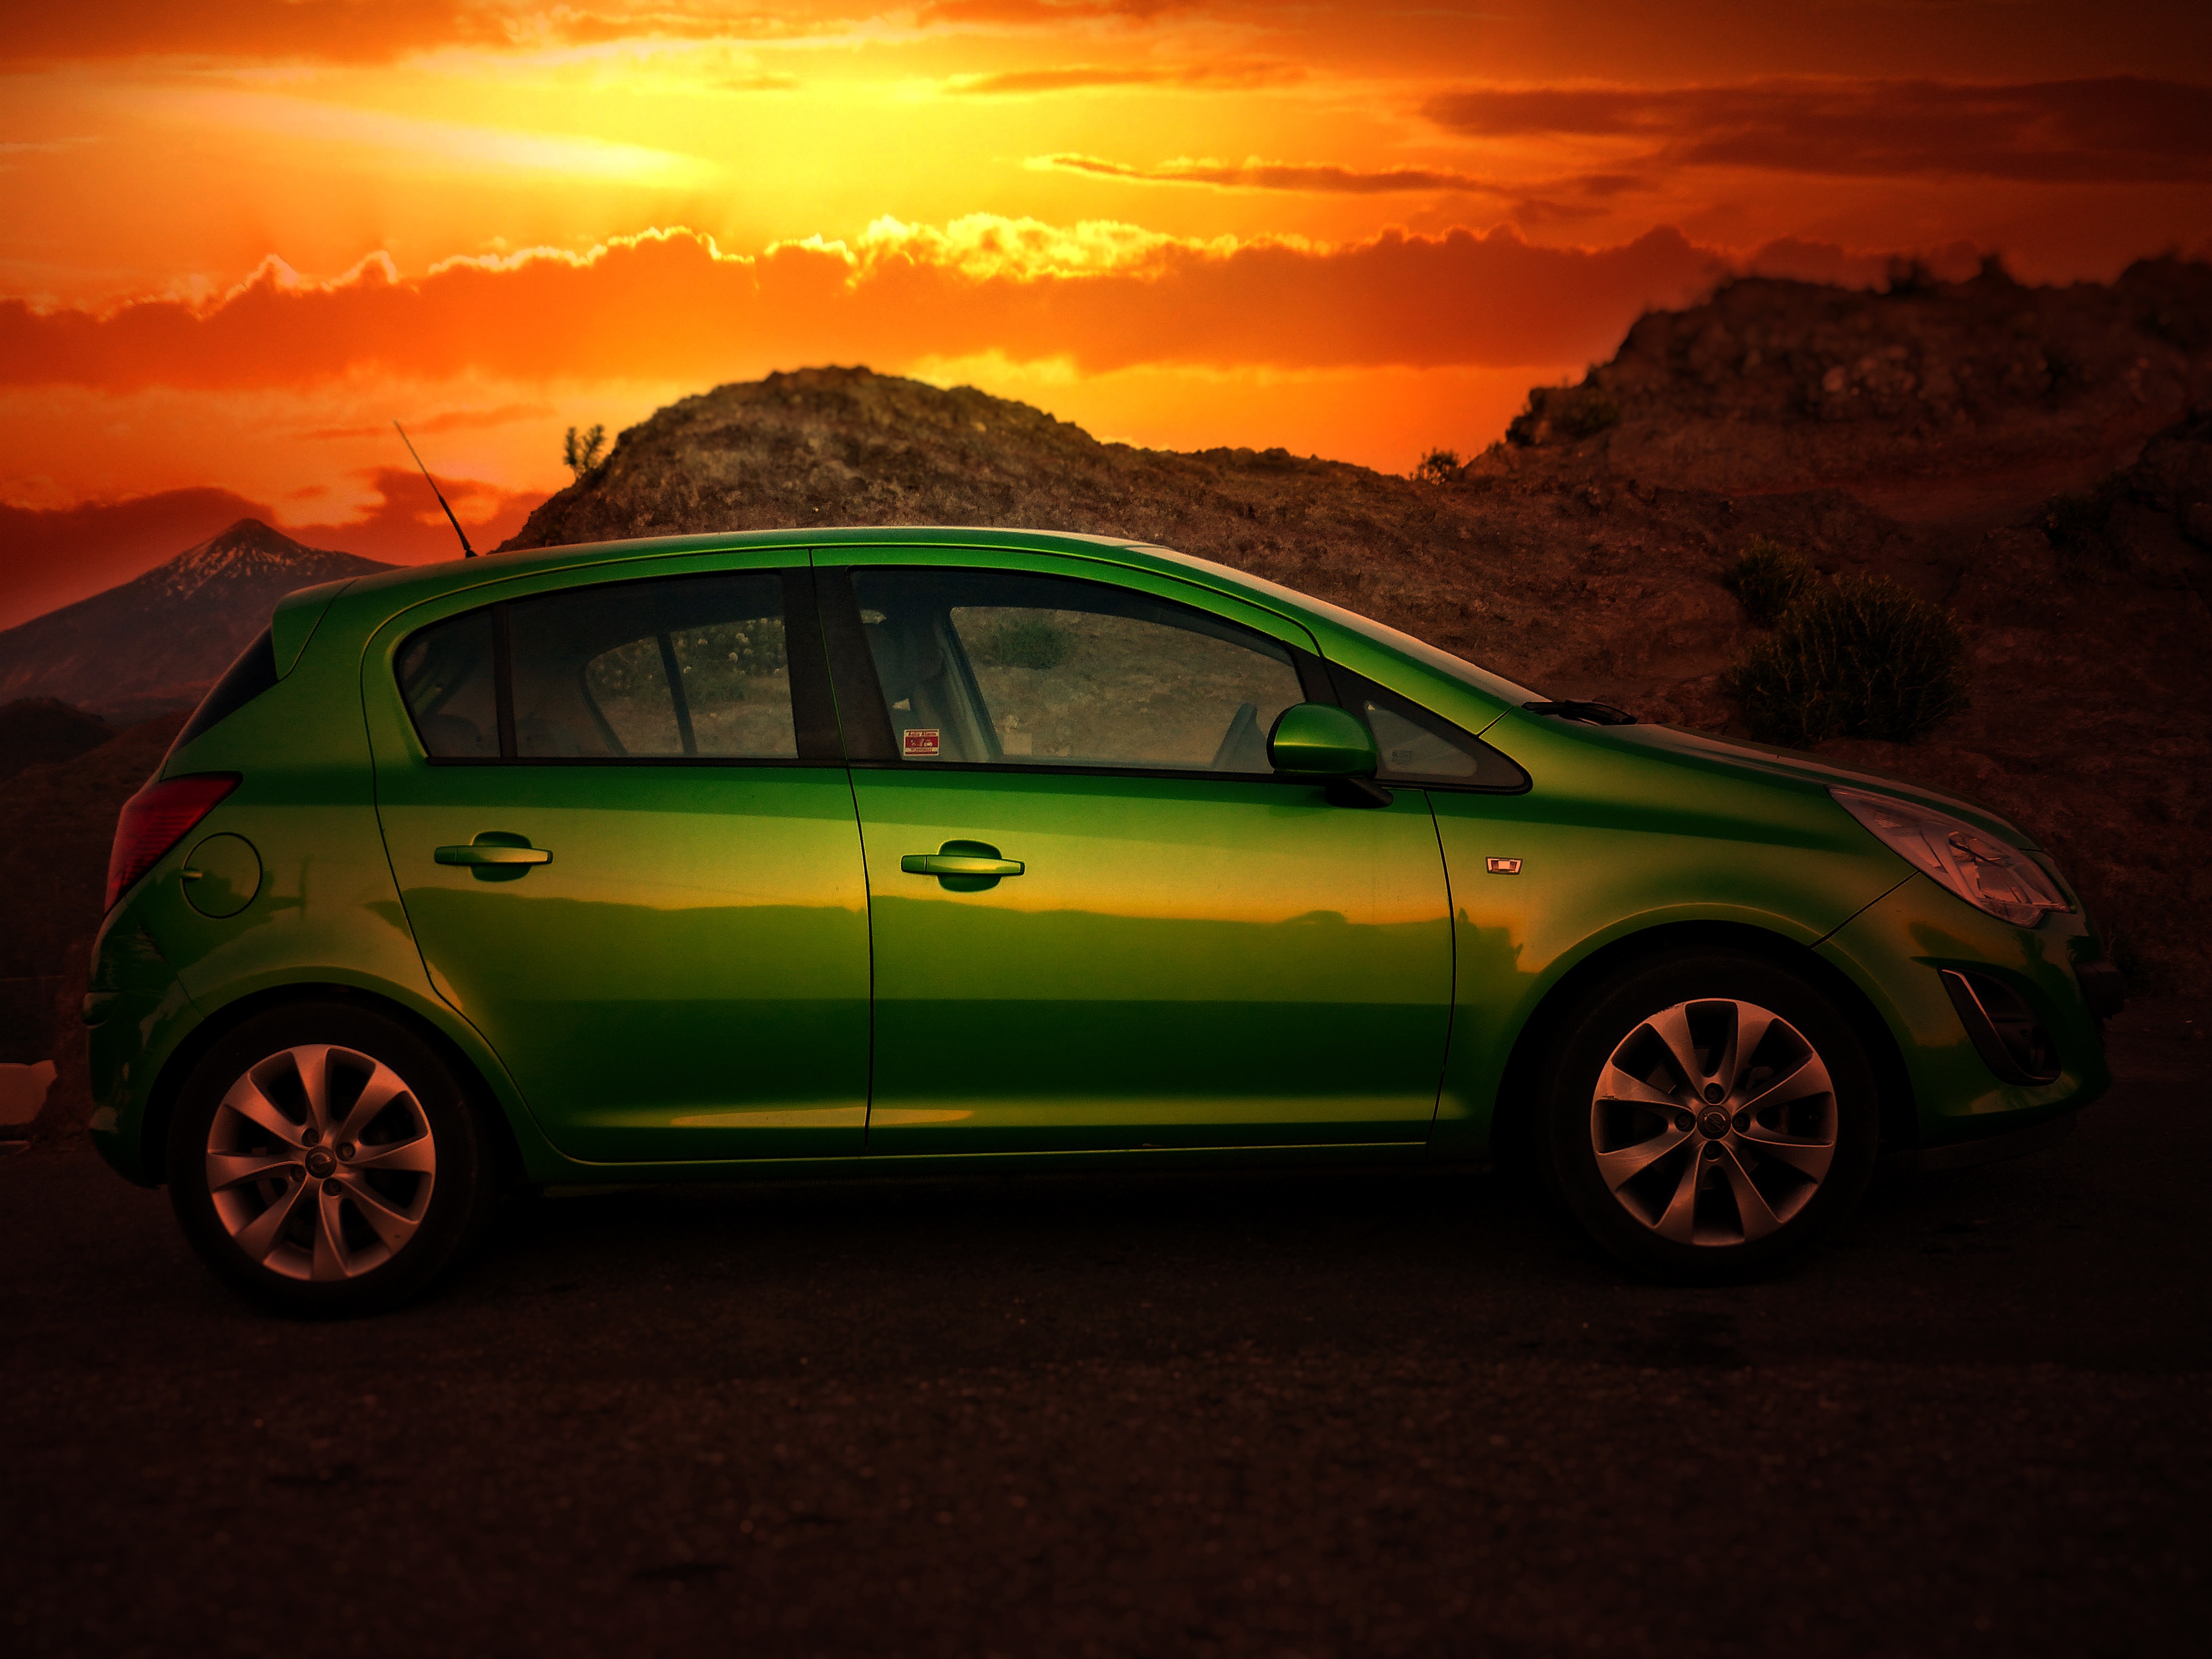
sky, sunset, car, green, vehicle, auto, lighting, hatchback, abendstimmung, opel, corsa, city car, land vehicle, automobile make, automotive exterior, family car, opel corsa